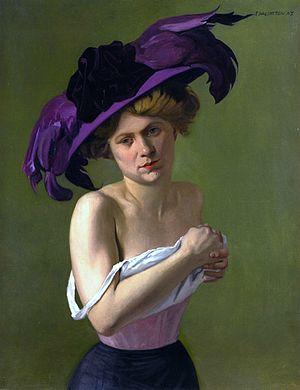
Cette page liste les peintures de Félix Vallotton.
Portrait d'une femme africaine est un peinture à l'huile sur toile, réalisée par le peintre suisse Félix Vallotton, conservée au Musée d'Art moderne de Troyes.
Le Chapeau violet est un tableau réalisé par le peintre franco-suisse Félix Vallotton en 1907. Cette huile sur toile est le portrait d'une femme blonde portant un grand chapeau violet.